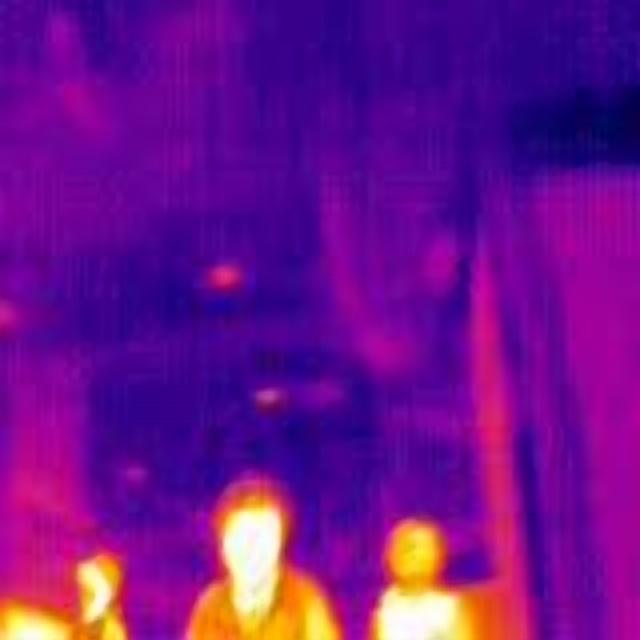
Detected objects:
label: person
label: person
label: person